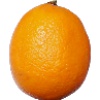
Label: Lemon Meyer 1